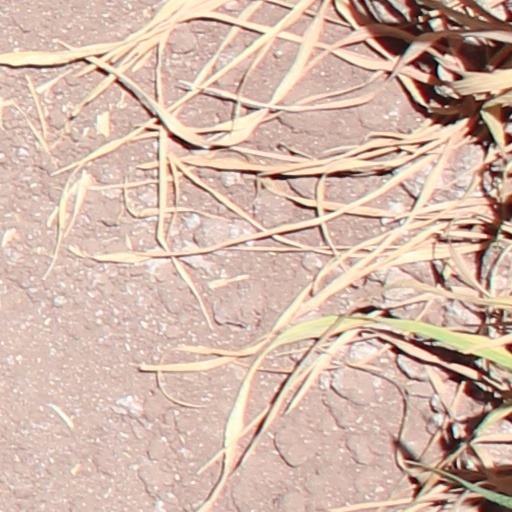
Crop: wheat